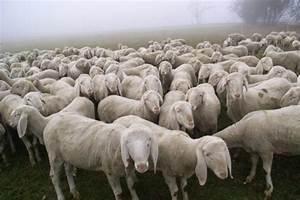
sheep